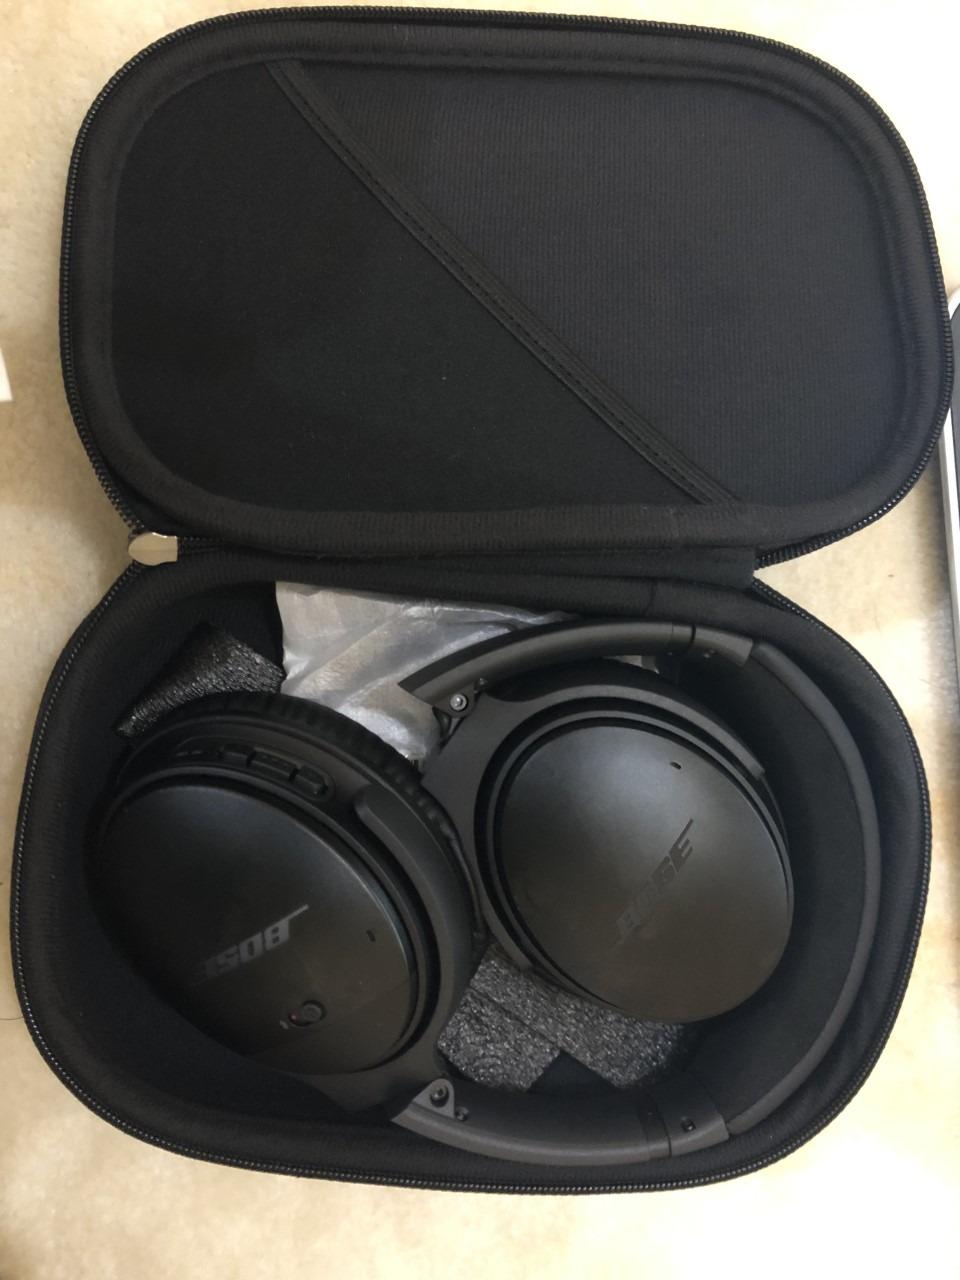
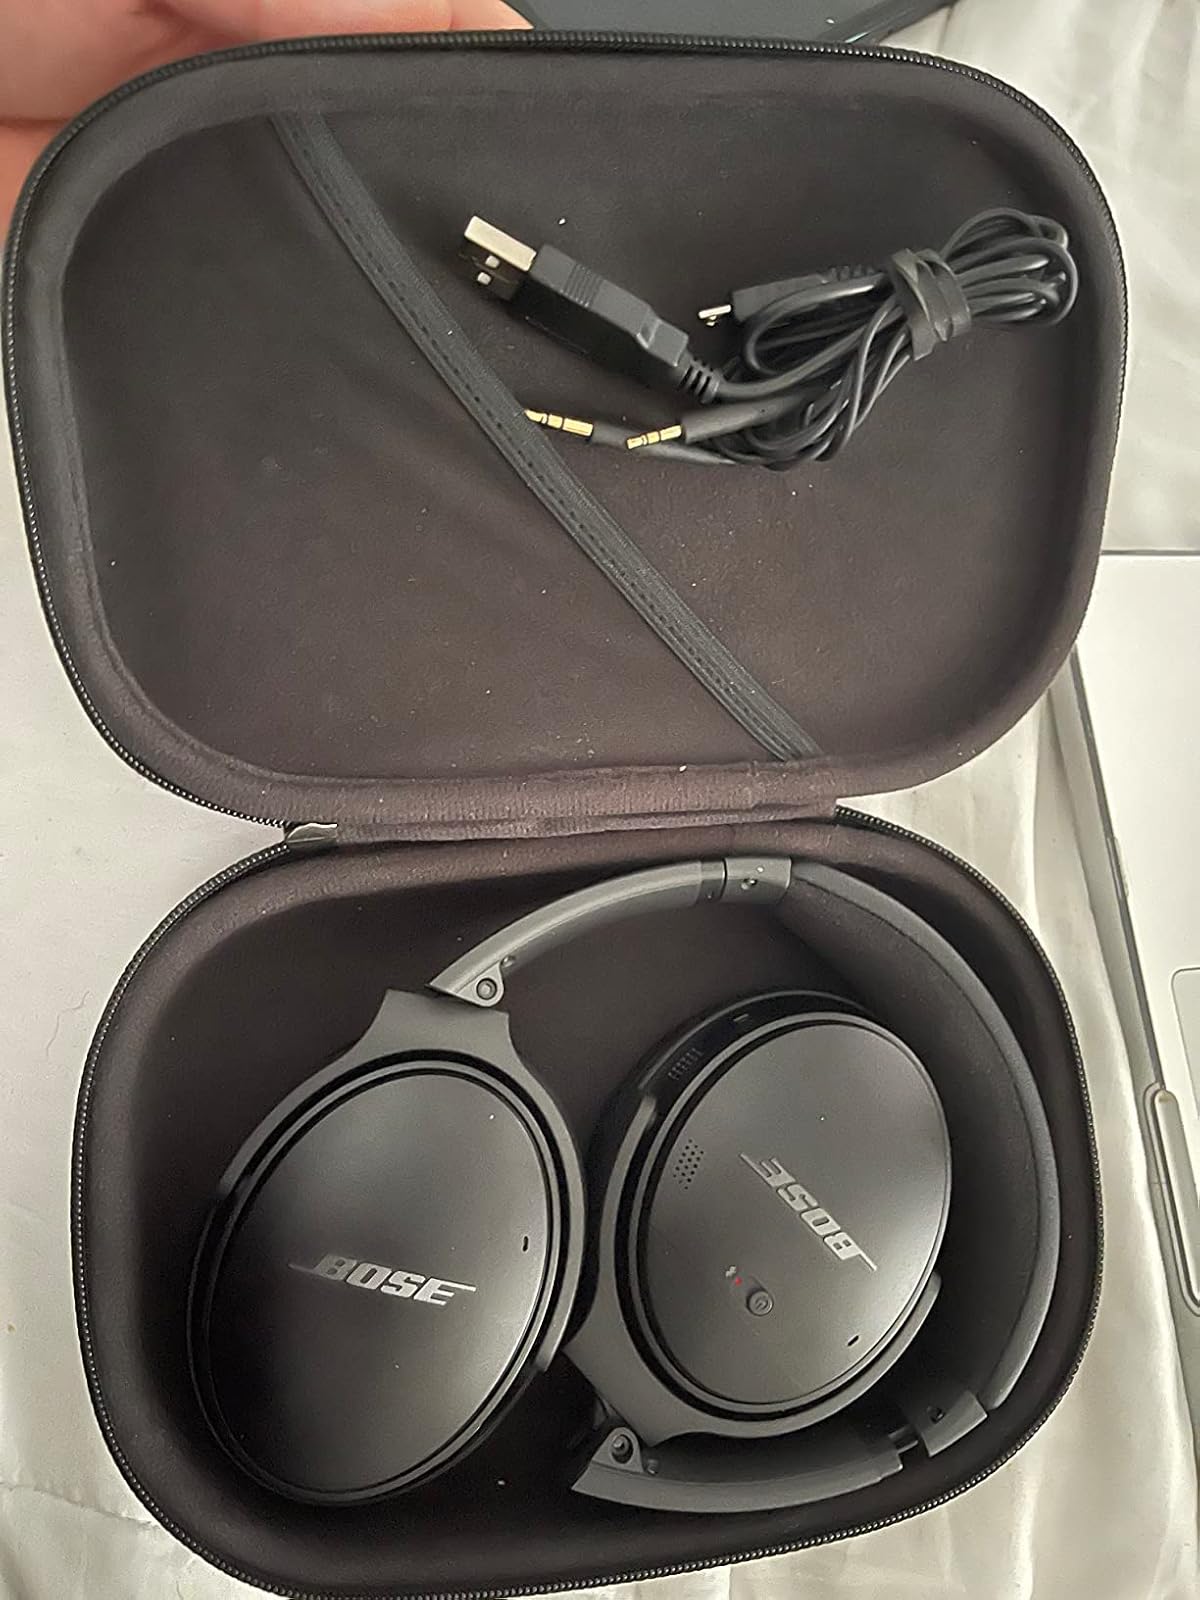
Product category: headphones
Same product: yes